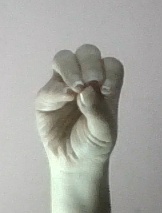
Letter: ha